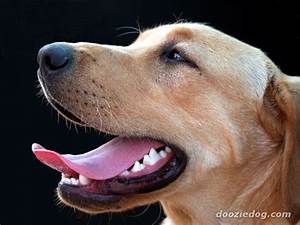
Label: cane